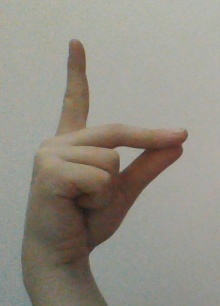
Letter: ta